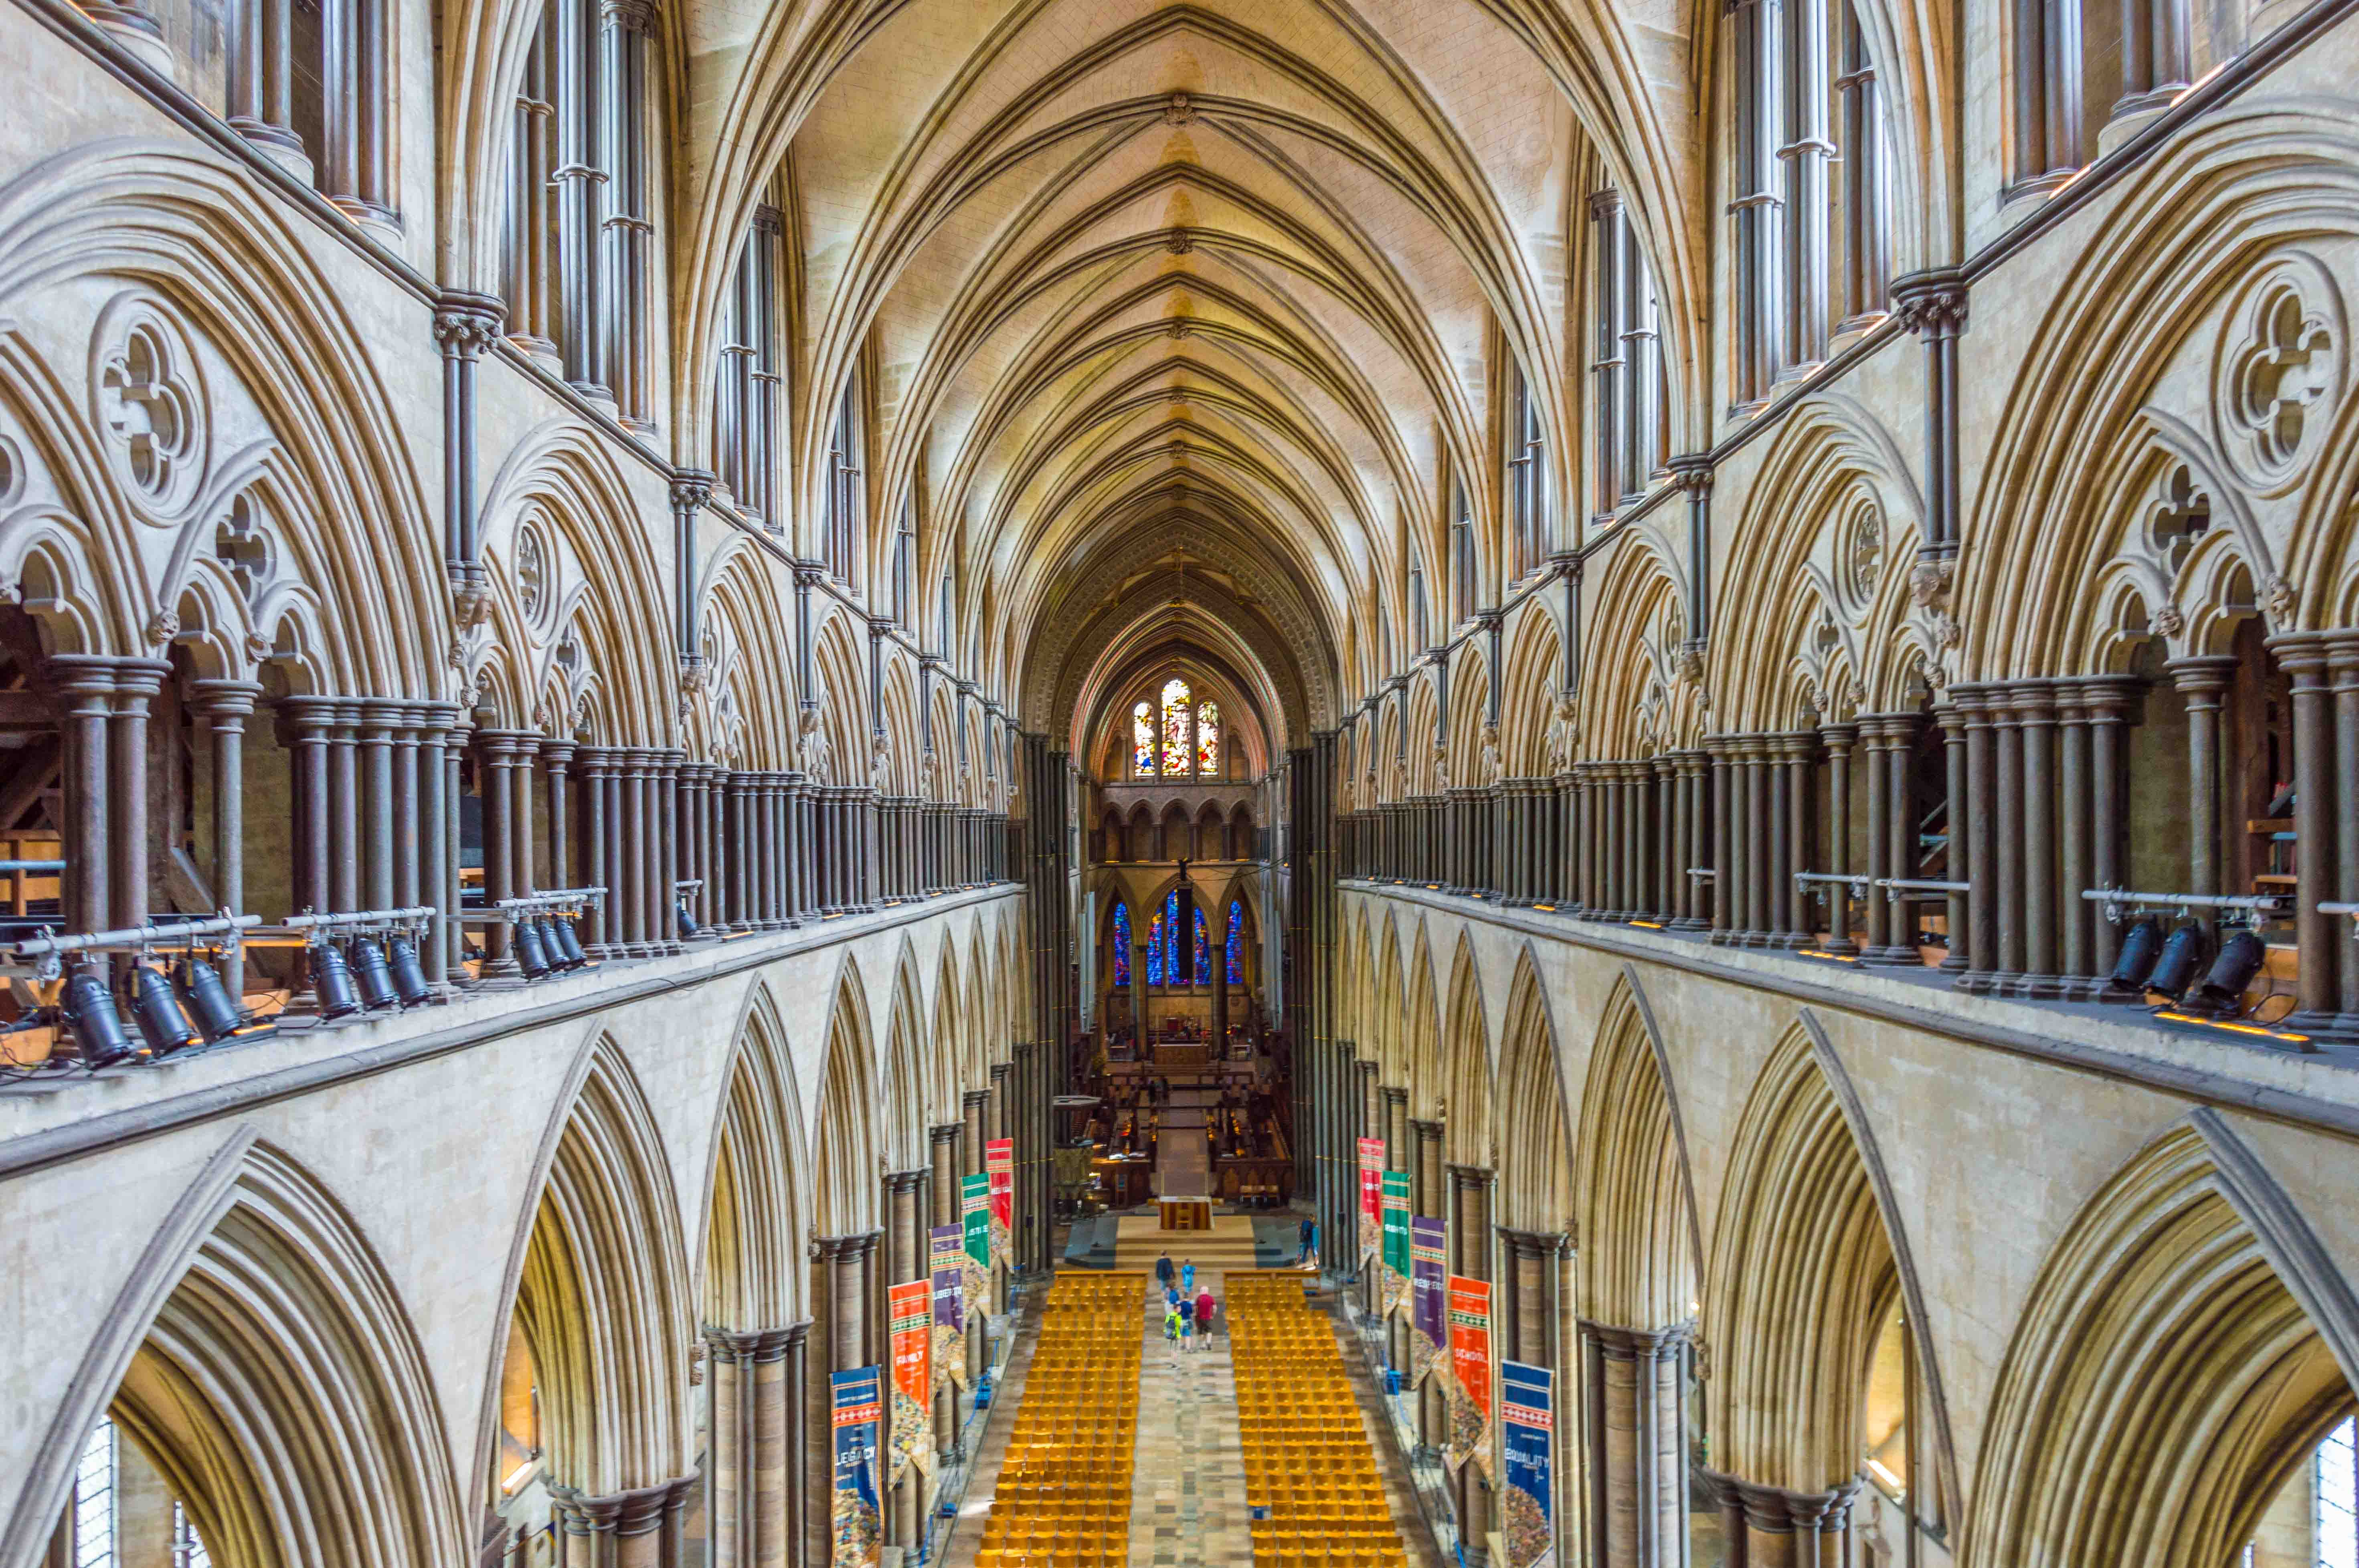
architecture, window, building, church, cathedral, chapel, place of worship, aisle, library, symmetry, synagogue, gallery, arcade, vaulting, wiltshire, salisbury, triforium